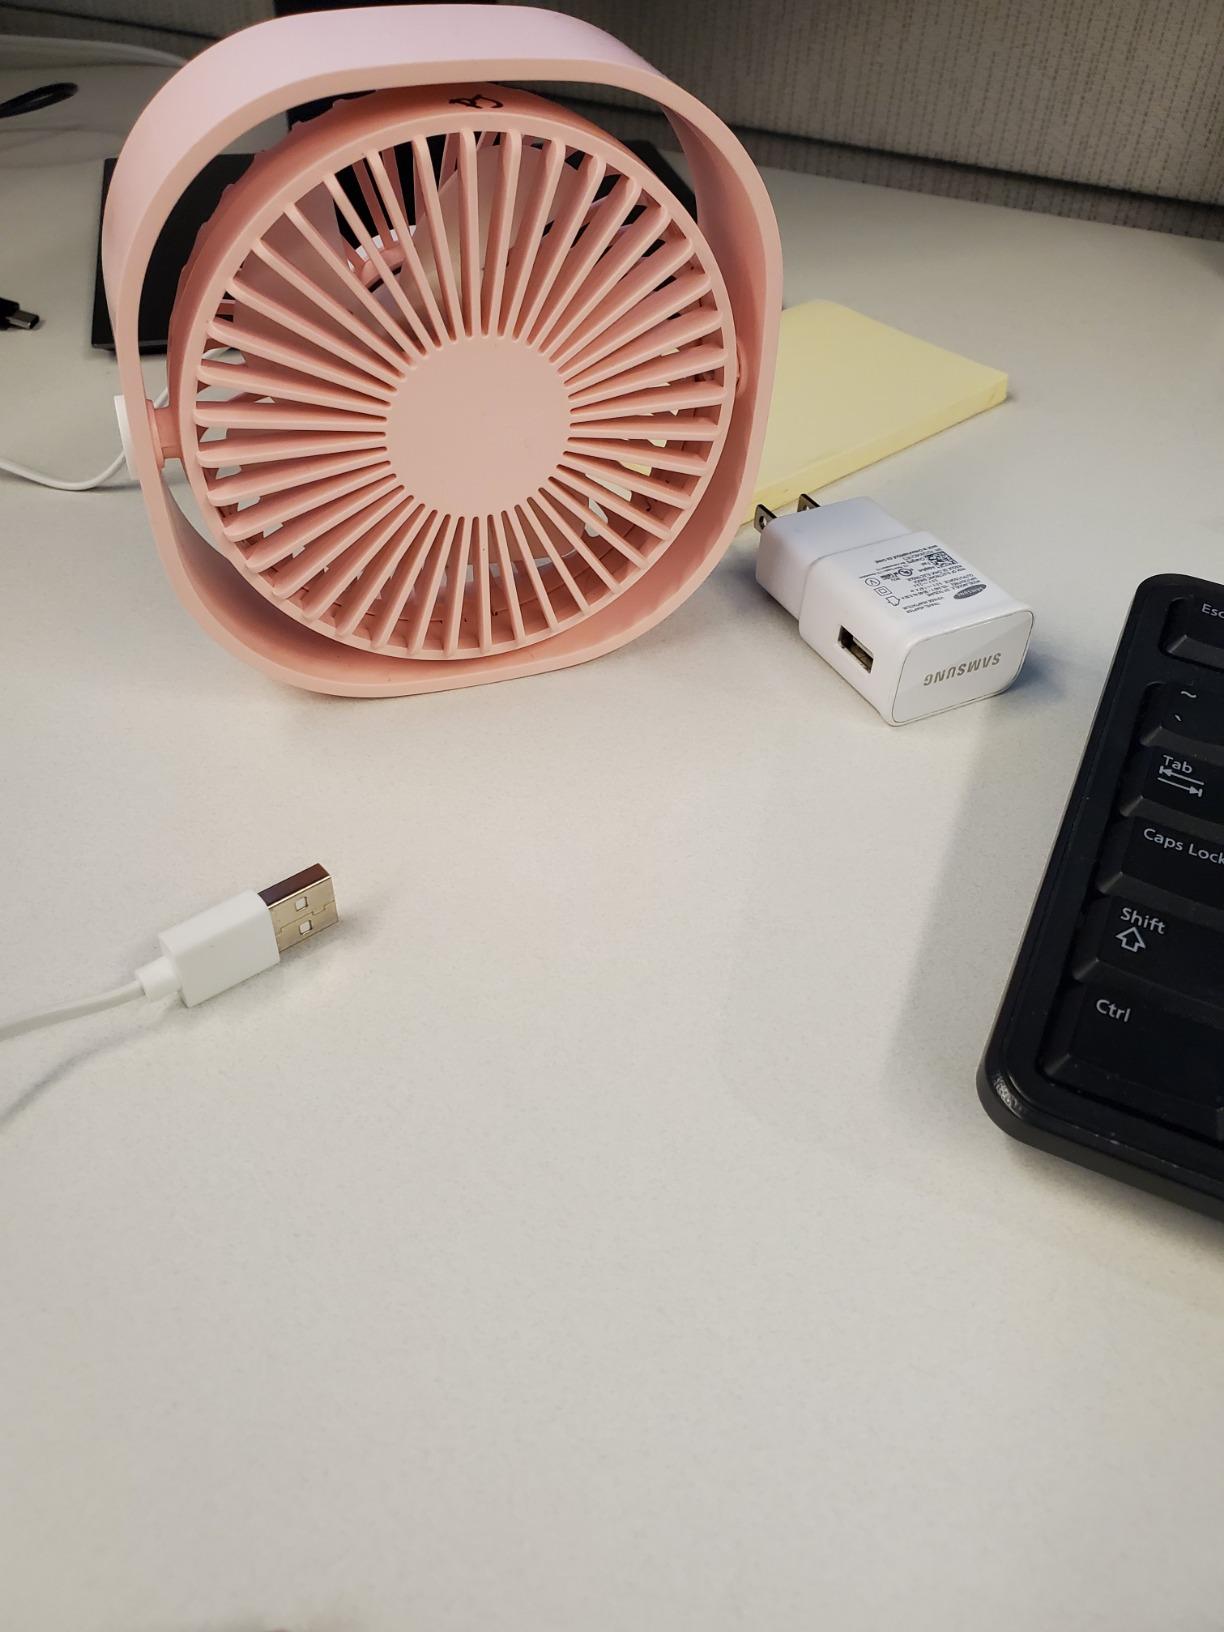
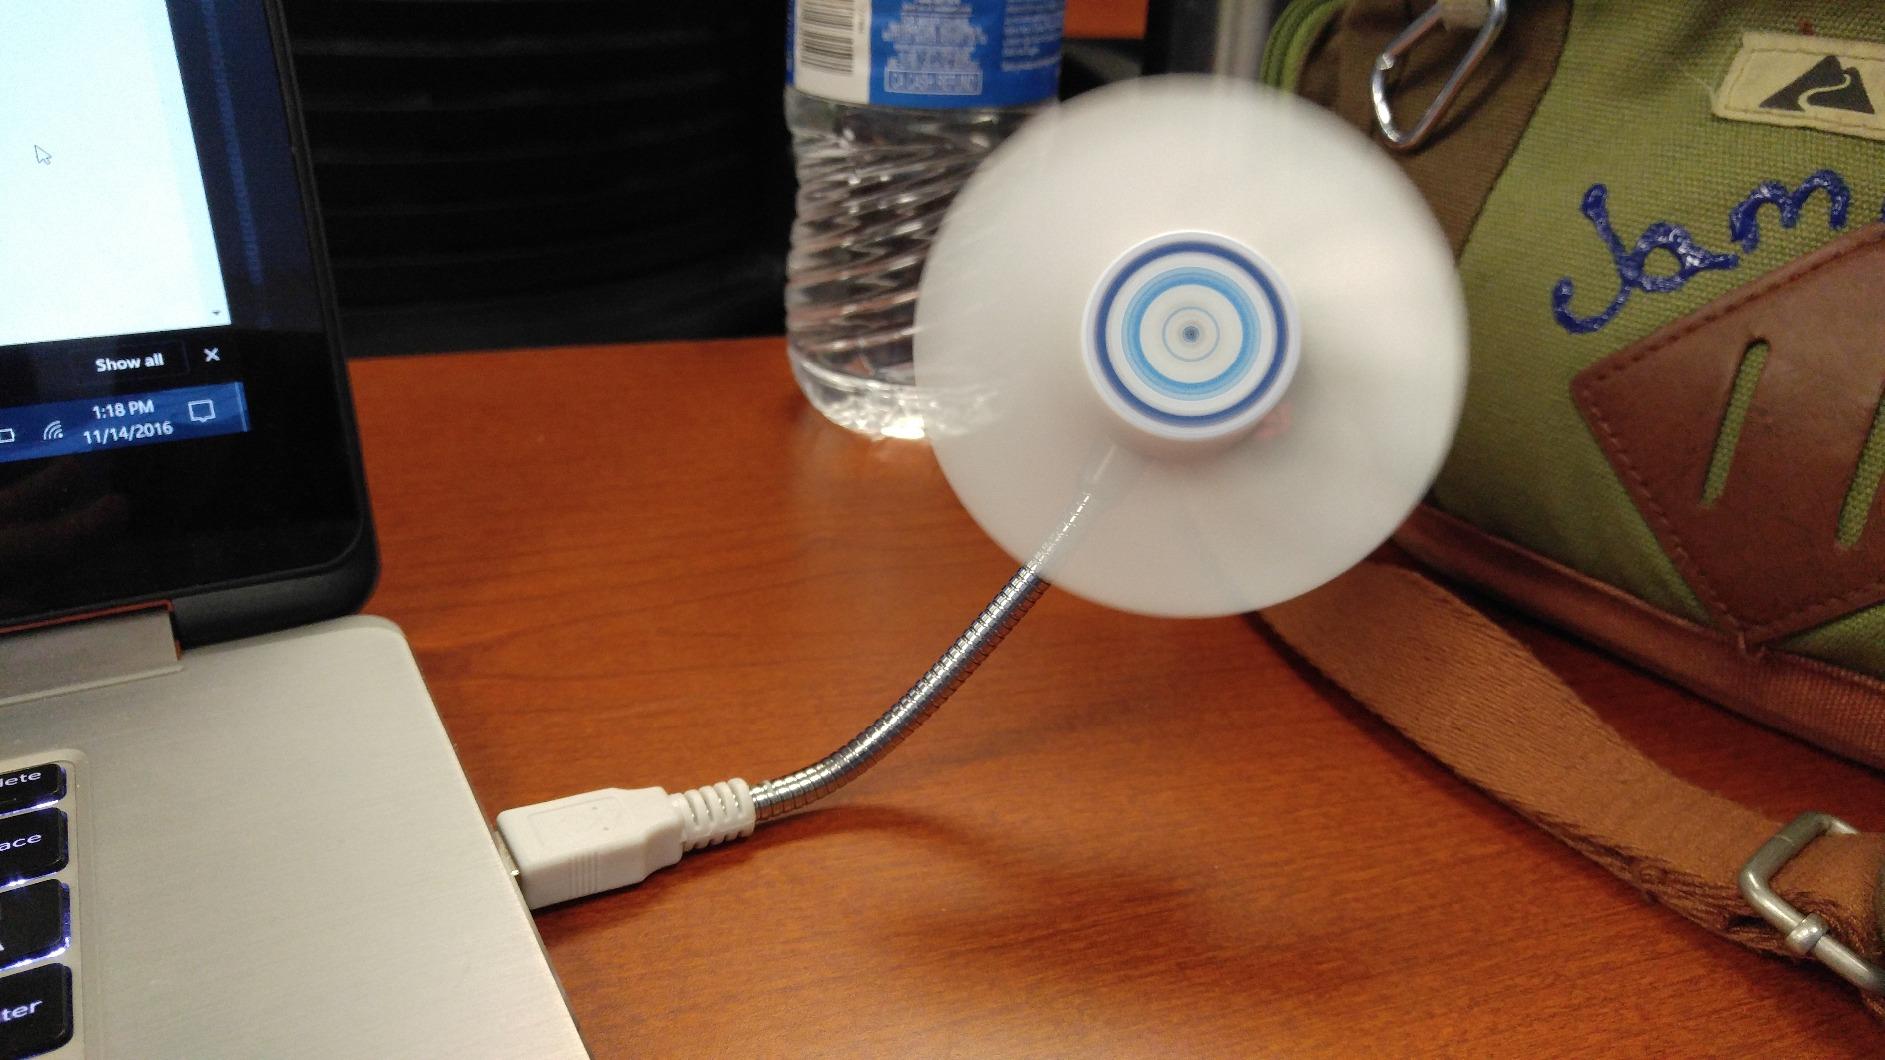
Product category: fan
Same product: no